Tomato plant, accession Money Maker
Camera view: horizontal (90 deg, fisheye); turntable rotation: 60 degrees
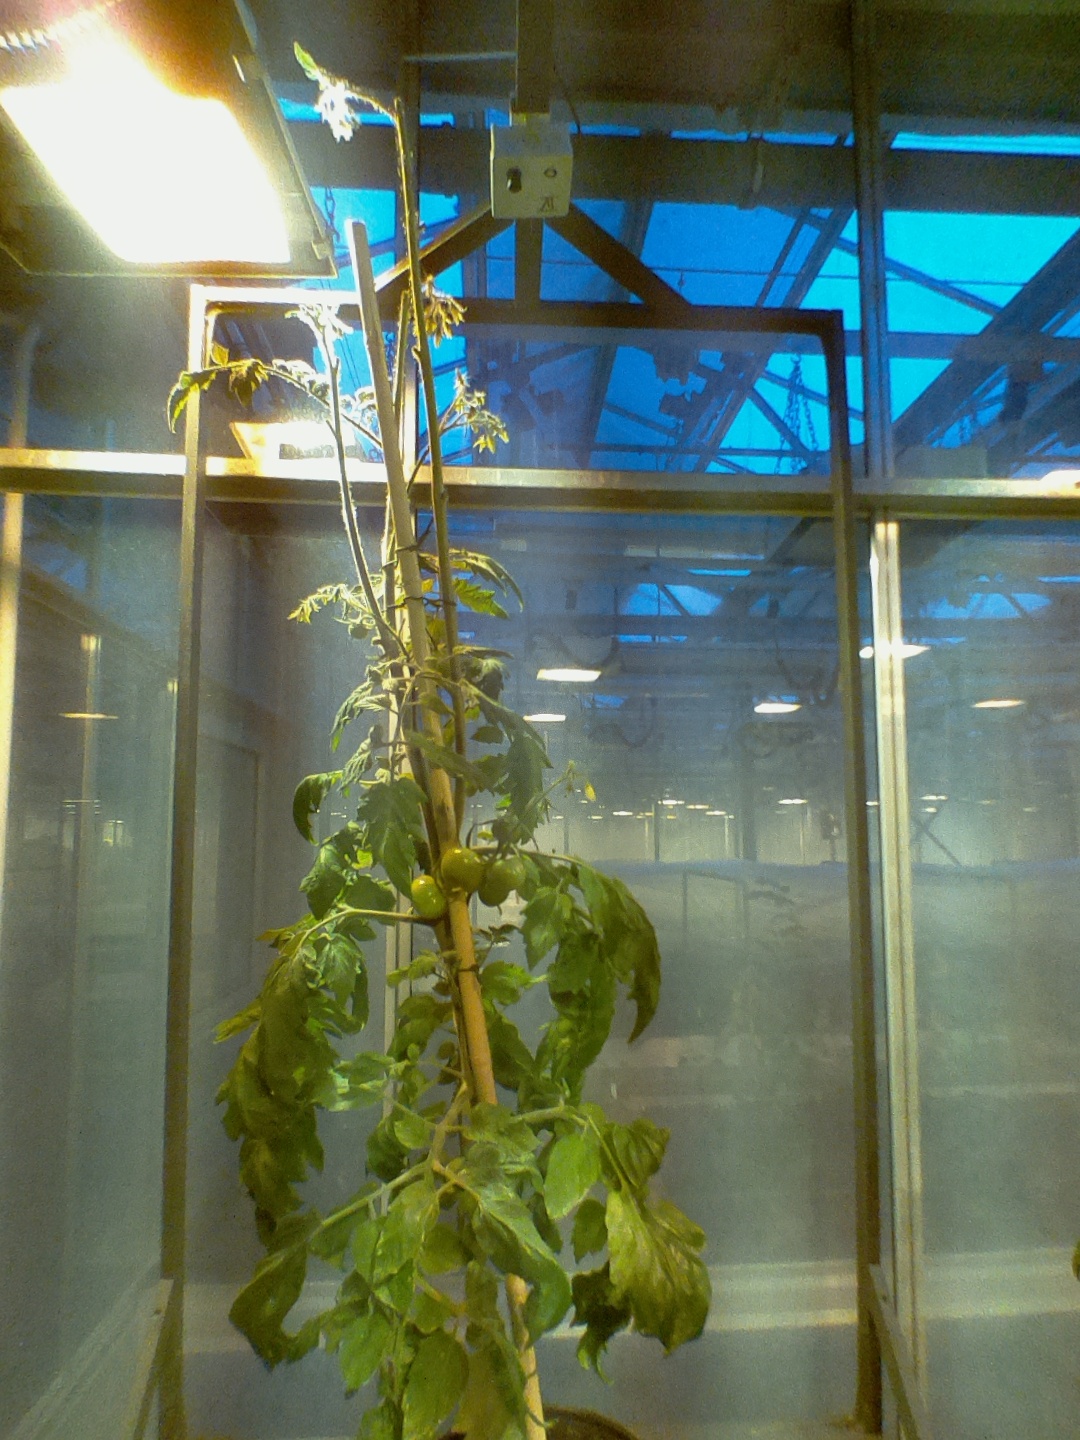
BBCH growth stage 74: 40%-50% of final fruit size